Obermünster, Regensburg

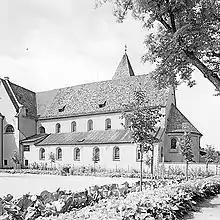
The Collegiate Church of Obermünster in 1925

In 1944 bombs destroyed the church and part of the claustral buildings. After the war the central episcopal archive, the library, part of the diocesan museum and other diocesan service functions were accommodated in the buildings that remained.